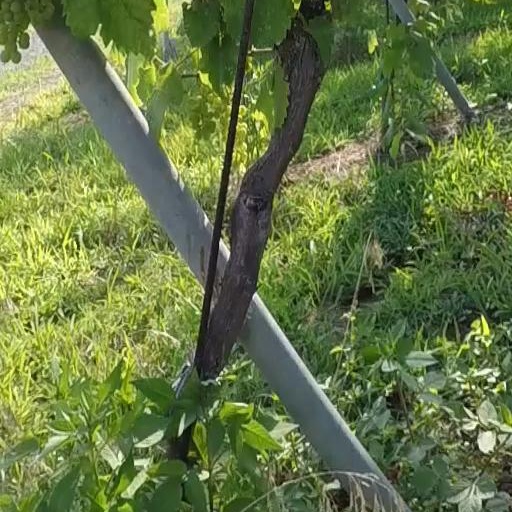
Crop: grape